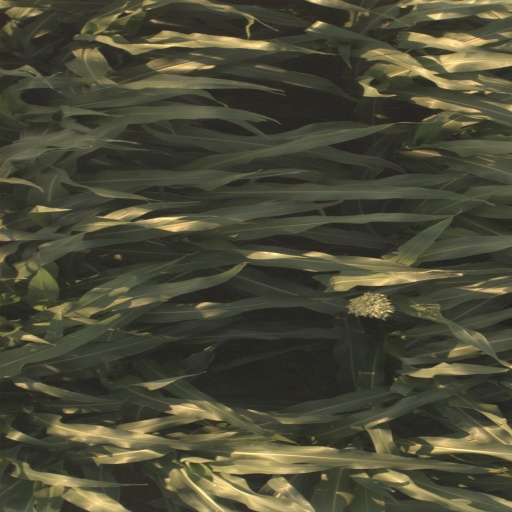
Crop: sorghum